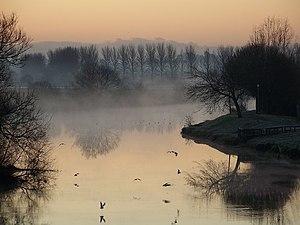
Portadown est une ville du comté d'Armagh, en Irlande du Nord. Elle appartient administrativement au Armagh City, Banbridge and Craigavon Borough Council. Elle est située au nord du comté, à 39 km au sud de Belfast, au bord de la rivière Bann.